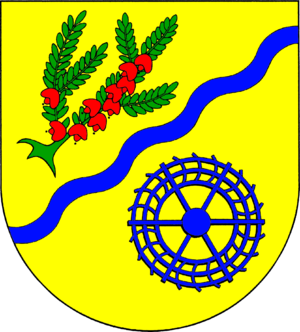
Heidmühlen
Coat of arms of Heidmühlen
Heidmühlen er en by og kommune i det nordlige Tyskland, beliggende i Amt Boostedt-Rickling i den nordlige del af Kreis Segeberg. Kreis Segeberg ligger i den sydøstlige del af delstaten Slesvig-Holsten.